Buster Keaton

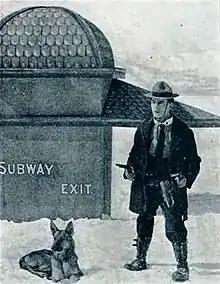
Buster Keaton in "The Frozen North" (1922)

Keaton's periodic television appearances during the 1950s and 1960s helped to revive interest in his silent films. He appeared in the early television series "Faye Emerson's Wonderful Town". Whenever a TV show wanted to simulate silent-movie comedy, Keaton answered the call and guested in such successful series as "The Ken Murray Show", "You Asked for It", "The Garry Moore Show", and "The Ed Sullivan Show". Well into his fifties, Keaton successfully recreated his old routines, including one stunt in which he propped one foot onto a table, then swung the second foot up next to it and held the awkward position in midair for a moment before crashing to the stage floor. Garry Moore recalled, "I asked (Keaton) how he did all those falls, and he said, 'I'll show you.' He opened his jacket and he was all bruised. So that's how he did it—it "hurt"—but you had to care enough not to care."